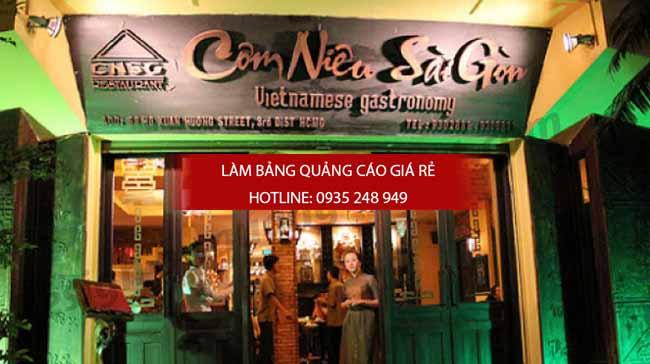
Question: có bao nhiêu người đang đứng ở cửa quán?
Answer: có một người